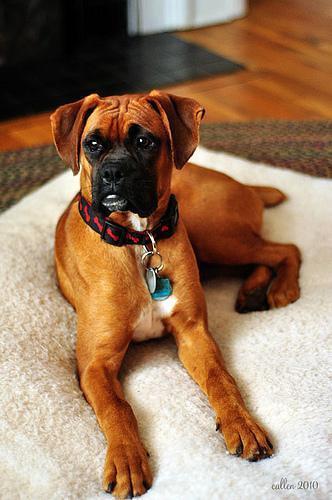
boxer